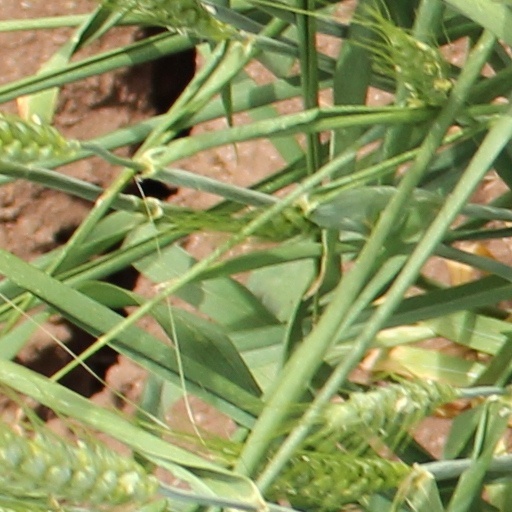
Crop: wheat